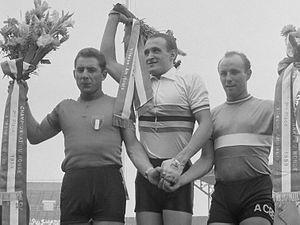
André Gruchet, né le 17 avril 1933 à Épinay-sur-Seine et mort le 3 mai 2015 à Challans, est un coureur cycliste sur piste français.
Valentino Gasparella est un coureur cycliste sur piste italien.